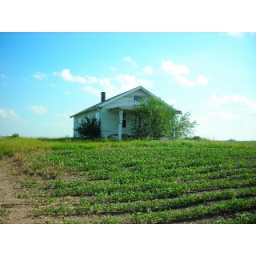
Abandoned house sits in a field